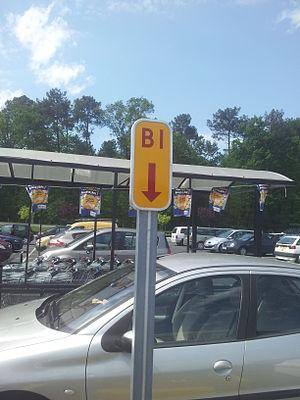
Panneau BI pour marquer l'emplacement d'une bouche incendie.
Un panneau BI est un panneau de signalétique en France indiquant l'emplacement d'une bouche à incendie.